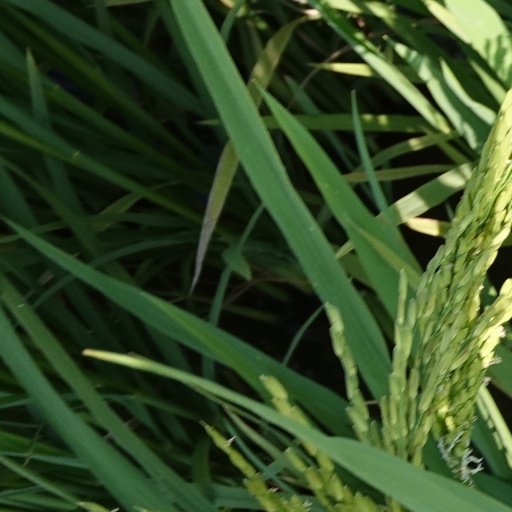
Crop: rice